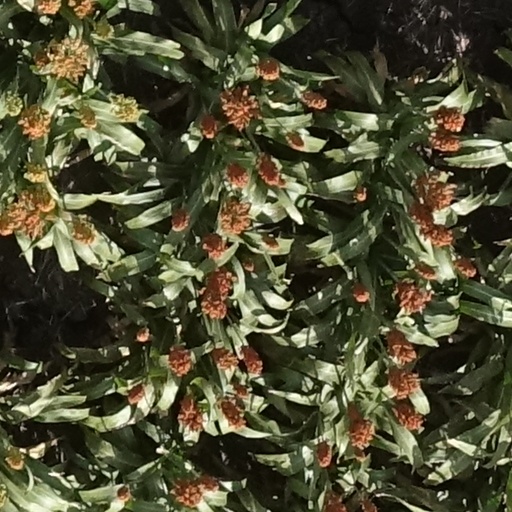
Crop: sorghum